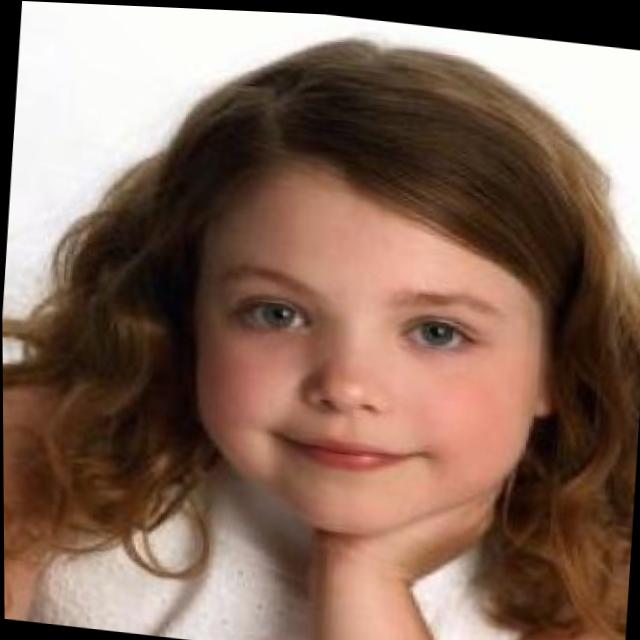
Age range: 0-12